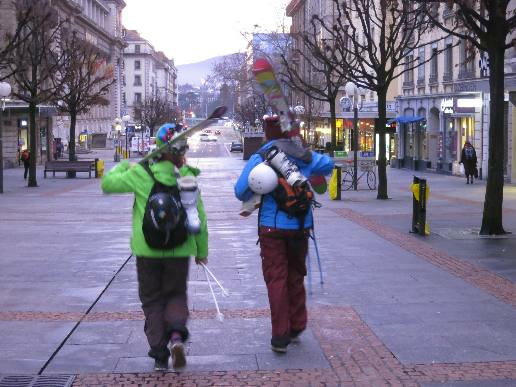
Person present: Yes